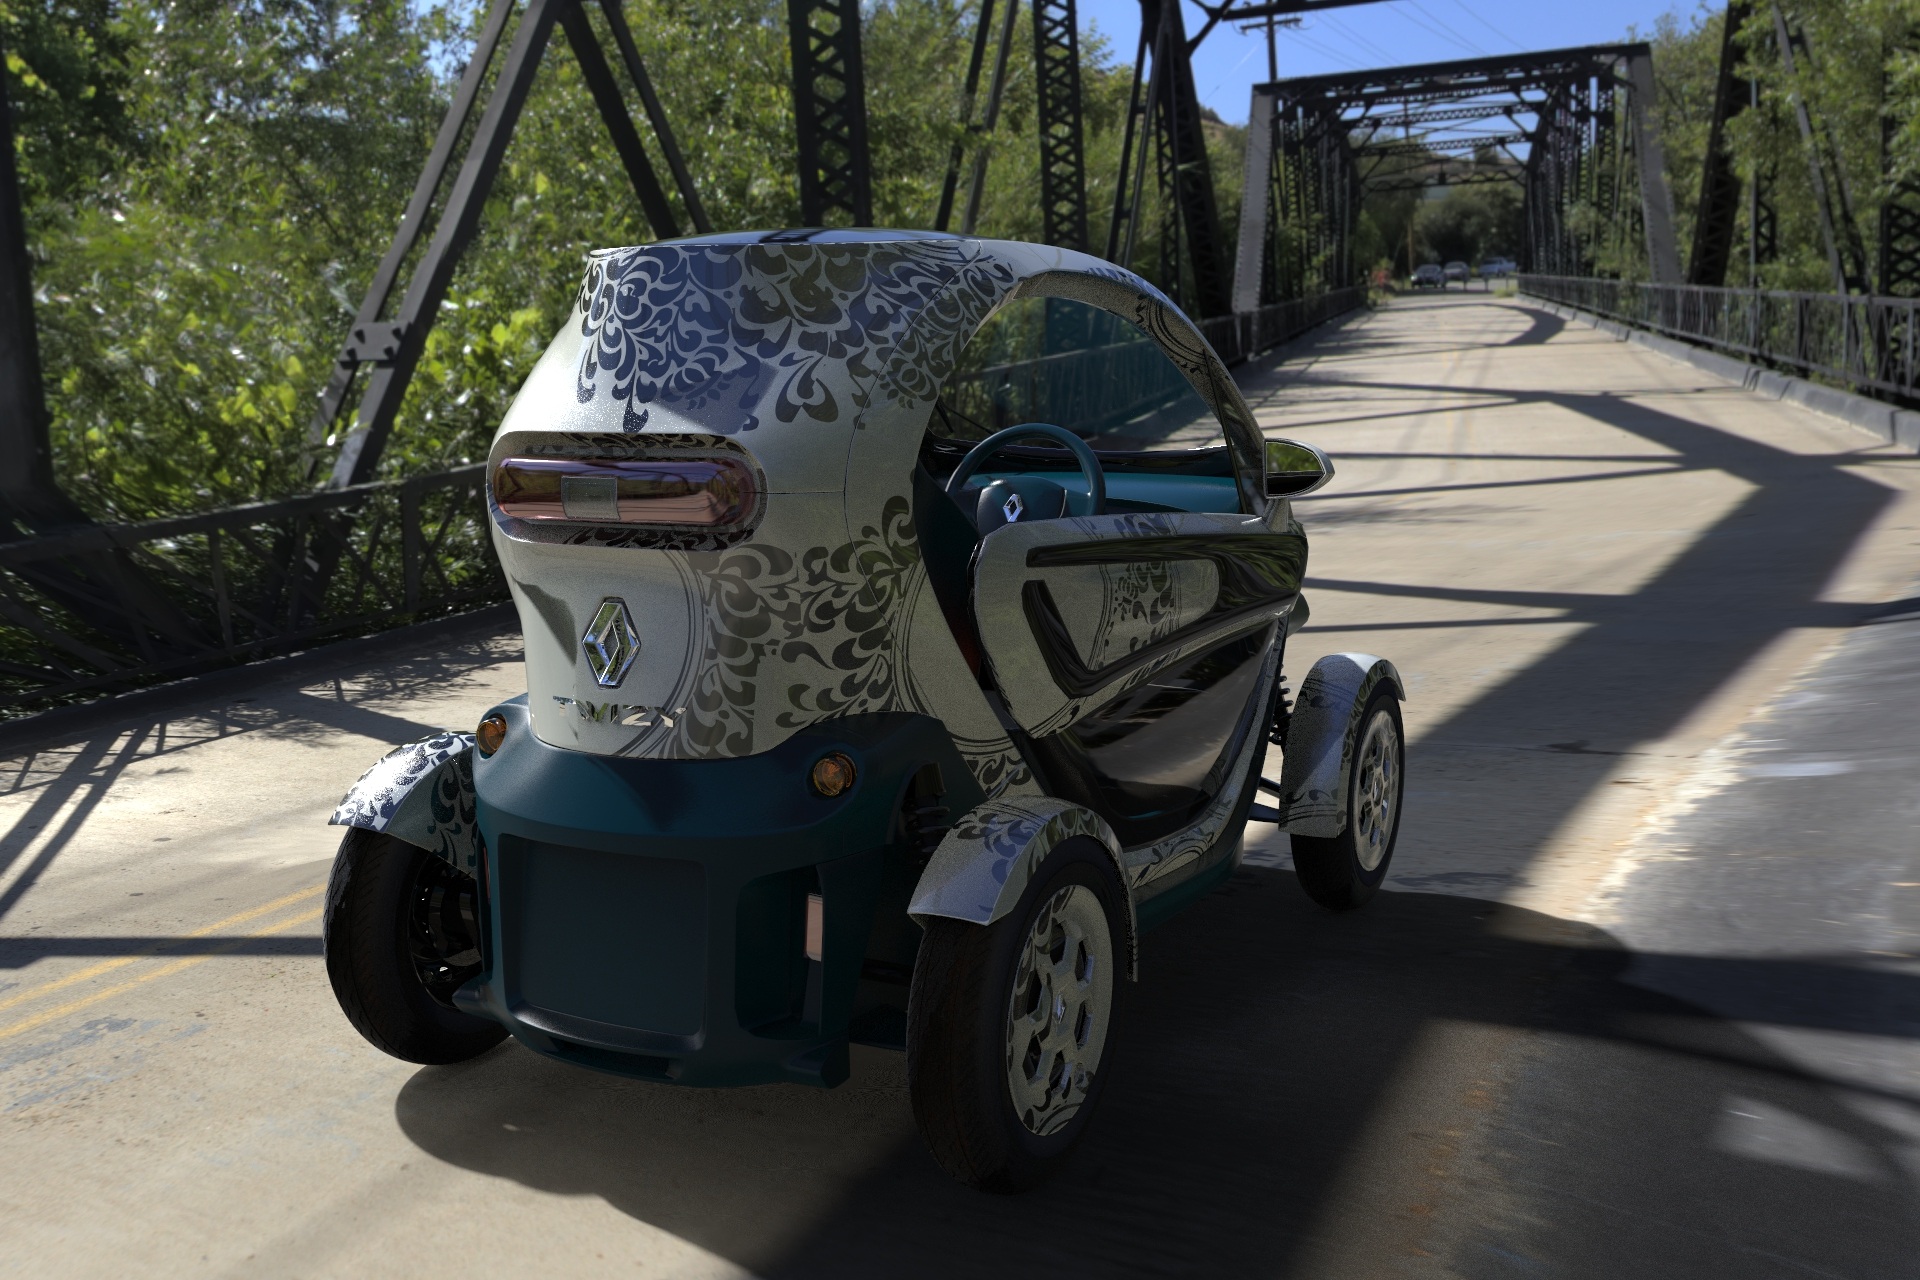
car, driving, workshop, vehicle, auto, garage, place, mechanics, land vehicle, mode of transport, automobile make